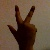
The image shows a hand gesture representing the number 3 in Indian Sign Language.